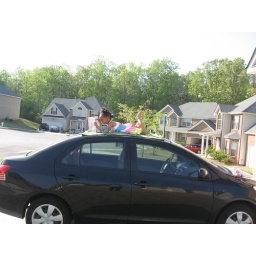
Capture an unexpected moment outdoors, lying on top of car reading a book peacefully in the sun